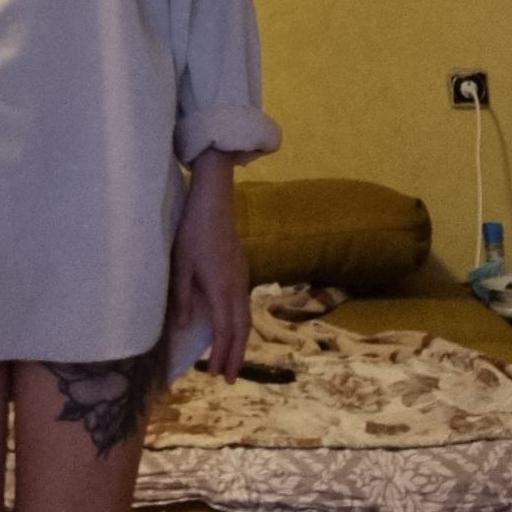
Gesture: no_gesture